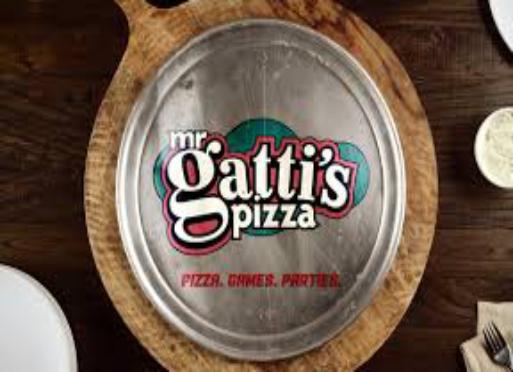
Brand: Gatti's Pizza
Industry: Food